New Jersey Department of Corrections

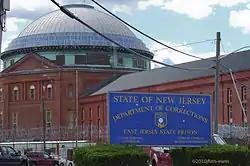
East Jersey State Prison

The New Jersey Department of Corrections established the "Be Smart Choose Freedom" television advertisement campaign in 2005. The State of New Jersey produced 30–60-second public service announcements to warn state residents against going to prison. The Mississippi Department of Corrections, the state corrections agency of Mississippi, decided to start its own "Be Smart Choose Freedom" campaign and use the commercials that aired in New Jersey. The NJDOC commercials were available in English, with one public service announcement also having a Spanish version.